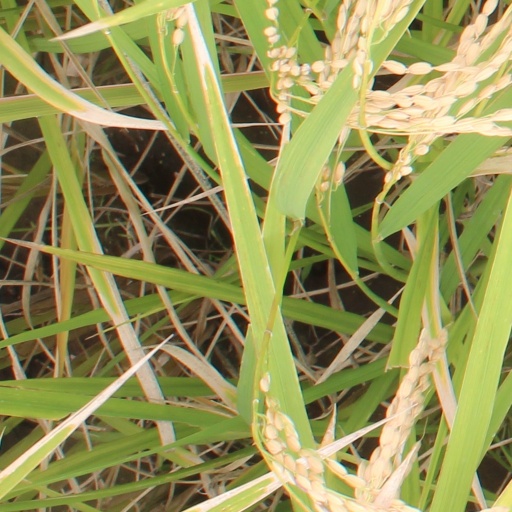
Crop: rice